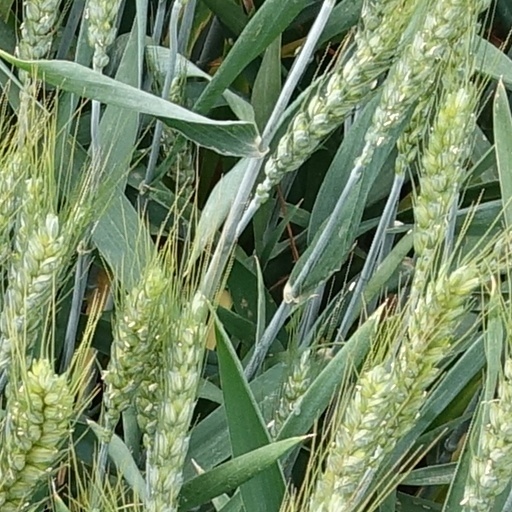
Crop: wheat